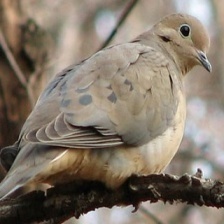
Species: MOURNING DOVE
Scientific name: ZENAIDA MACROURA